Zlatoust

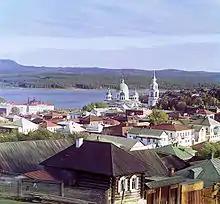
View of Zlatoust . Photo by Sergey Prokudin-Gorsky.

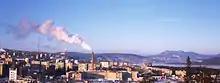
Panorama of Zlatoust

Zlatoust was founded in 1754 due to the construction of the ironworks. In 1774–76, the workers of the plant took part in the insurrection led by Yemelyan Pugachev. In the early 19th century, Pavel Anosov made the first Russian bulat steel blades in Zlatoust. It was granted town status in 1865. From 1865 to 1919 Zlatoust was part of Ufa Governorate. The town is also known for the first cannons made of Russian steel. In 1903, the Tsarist authorities brutally suppressed a strike, organized by the workers of Zlatoust.